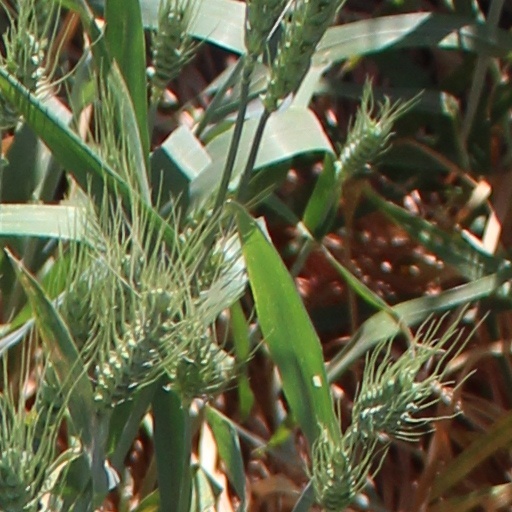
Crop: wheat